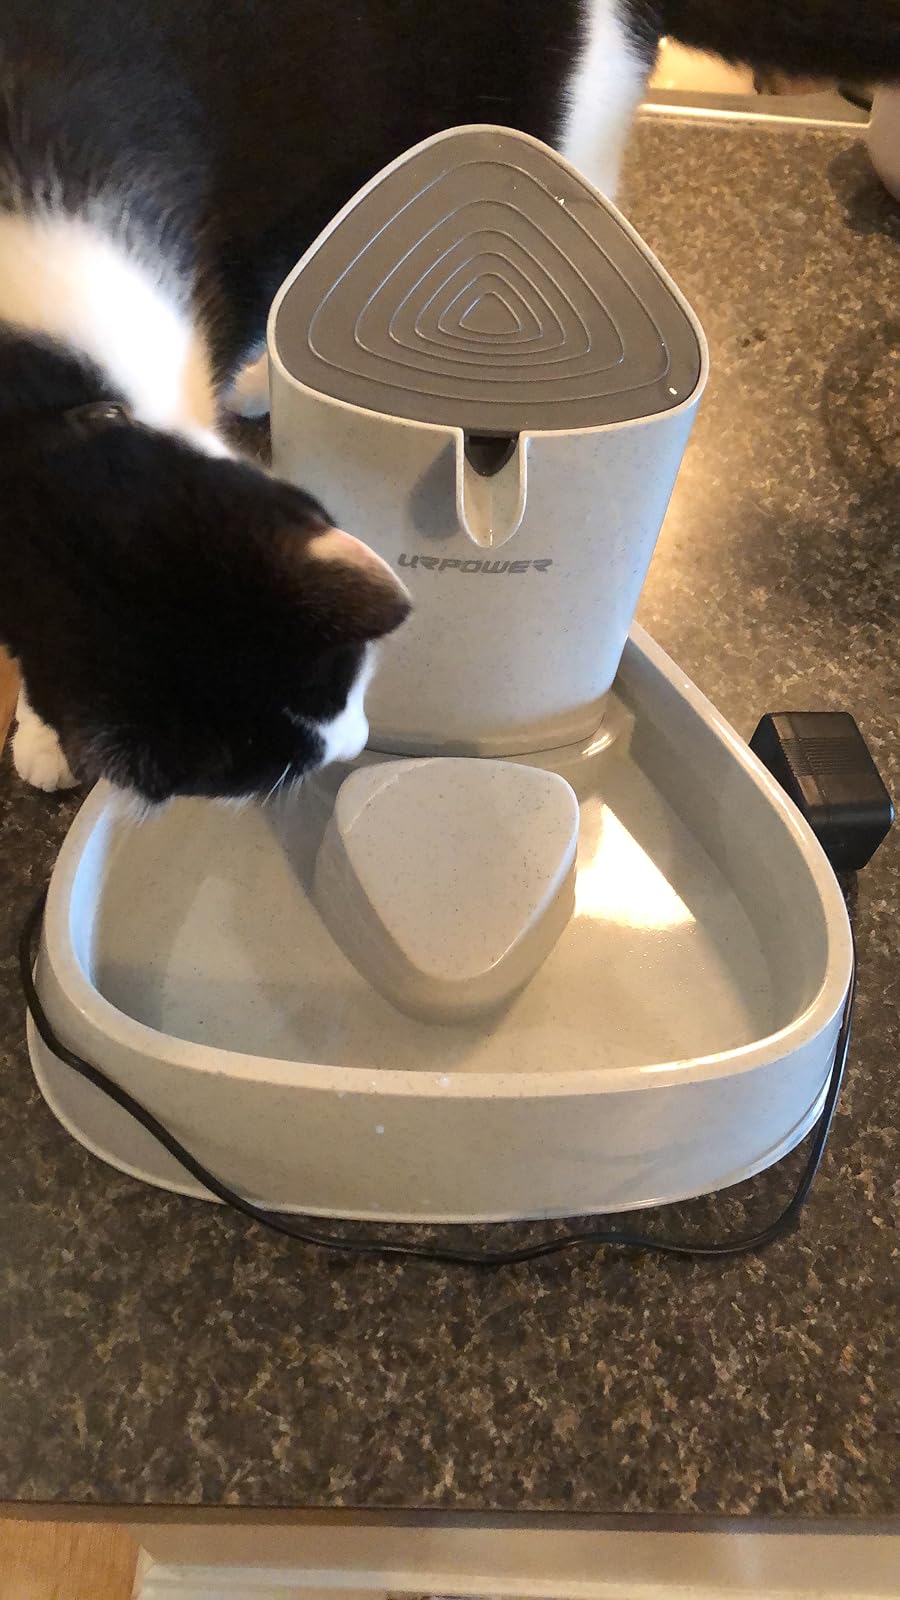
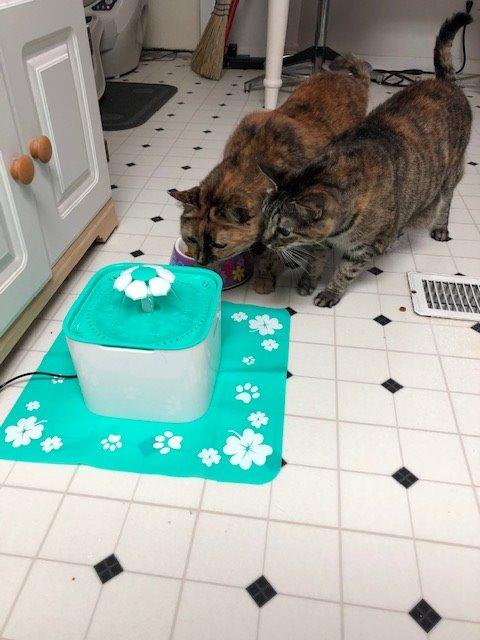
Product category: items_bowl
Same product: no